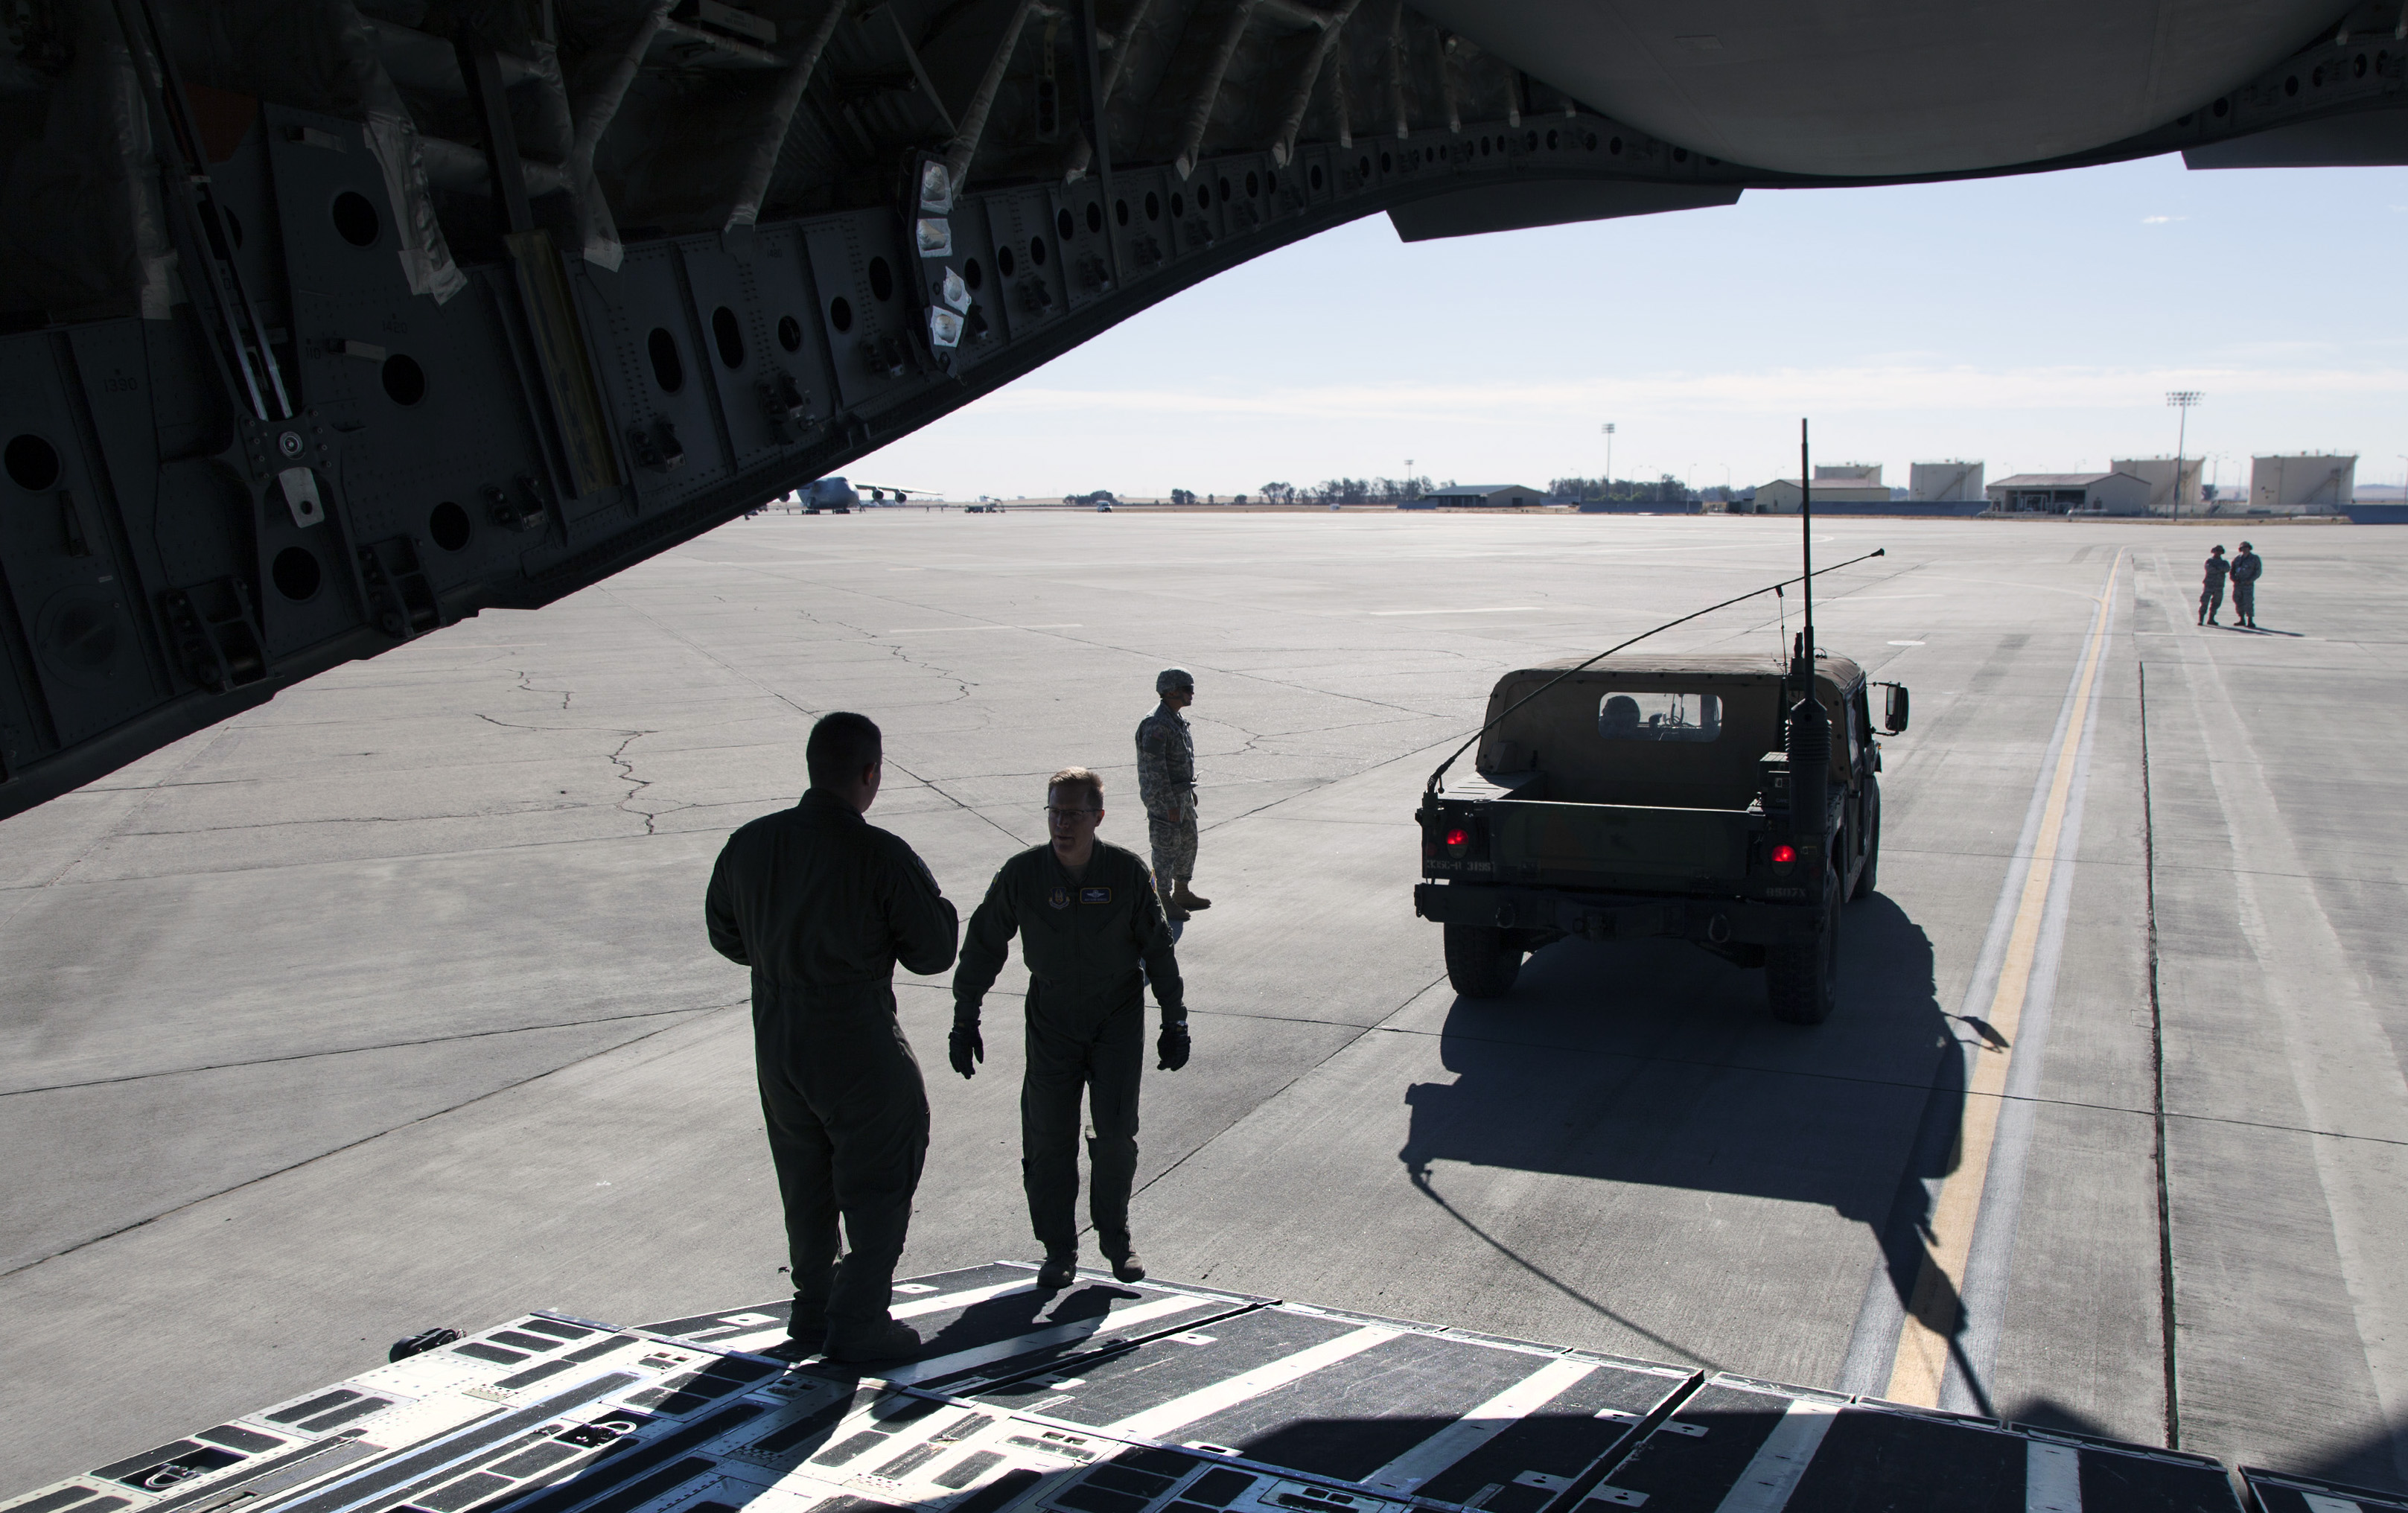
airplane, aircraft, airforce, soldier, vehicle, aviation, flight, usa, training, us, ca, uta, travisairforcebase, travisafb, afrc, airmobilitycommand, airforcereservecommand, 349th, 349thairmobilitywing, aerialport, drillweeked, airman, reservists, armyreserve, usar, usarmyreserve, air force, atmosphere of earth